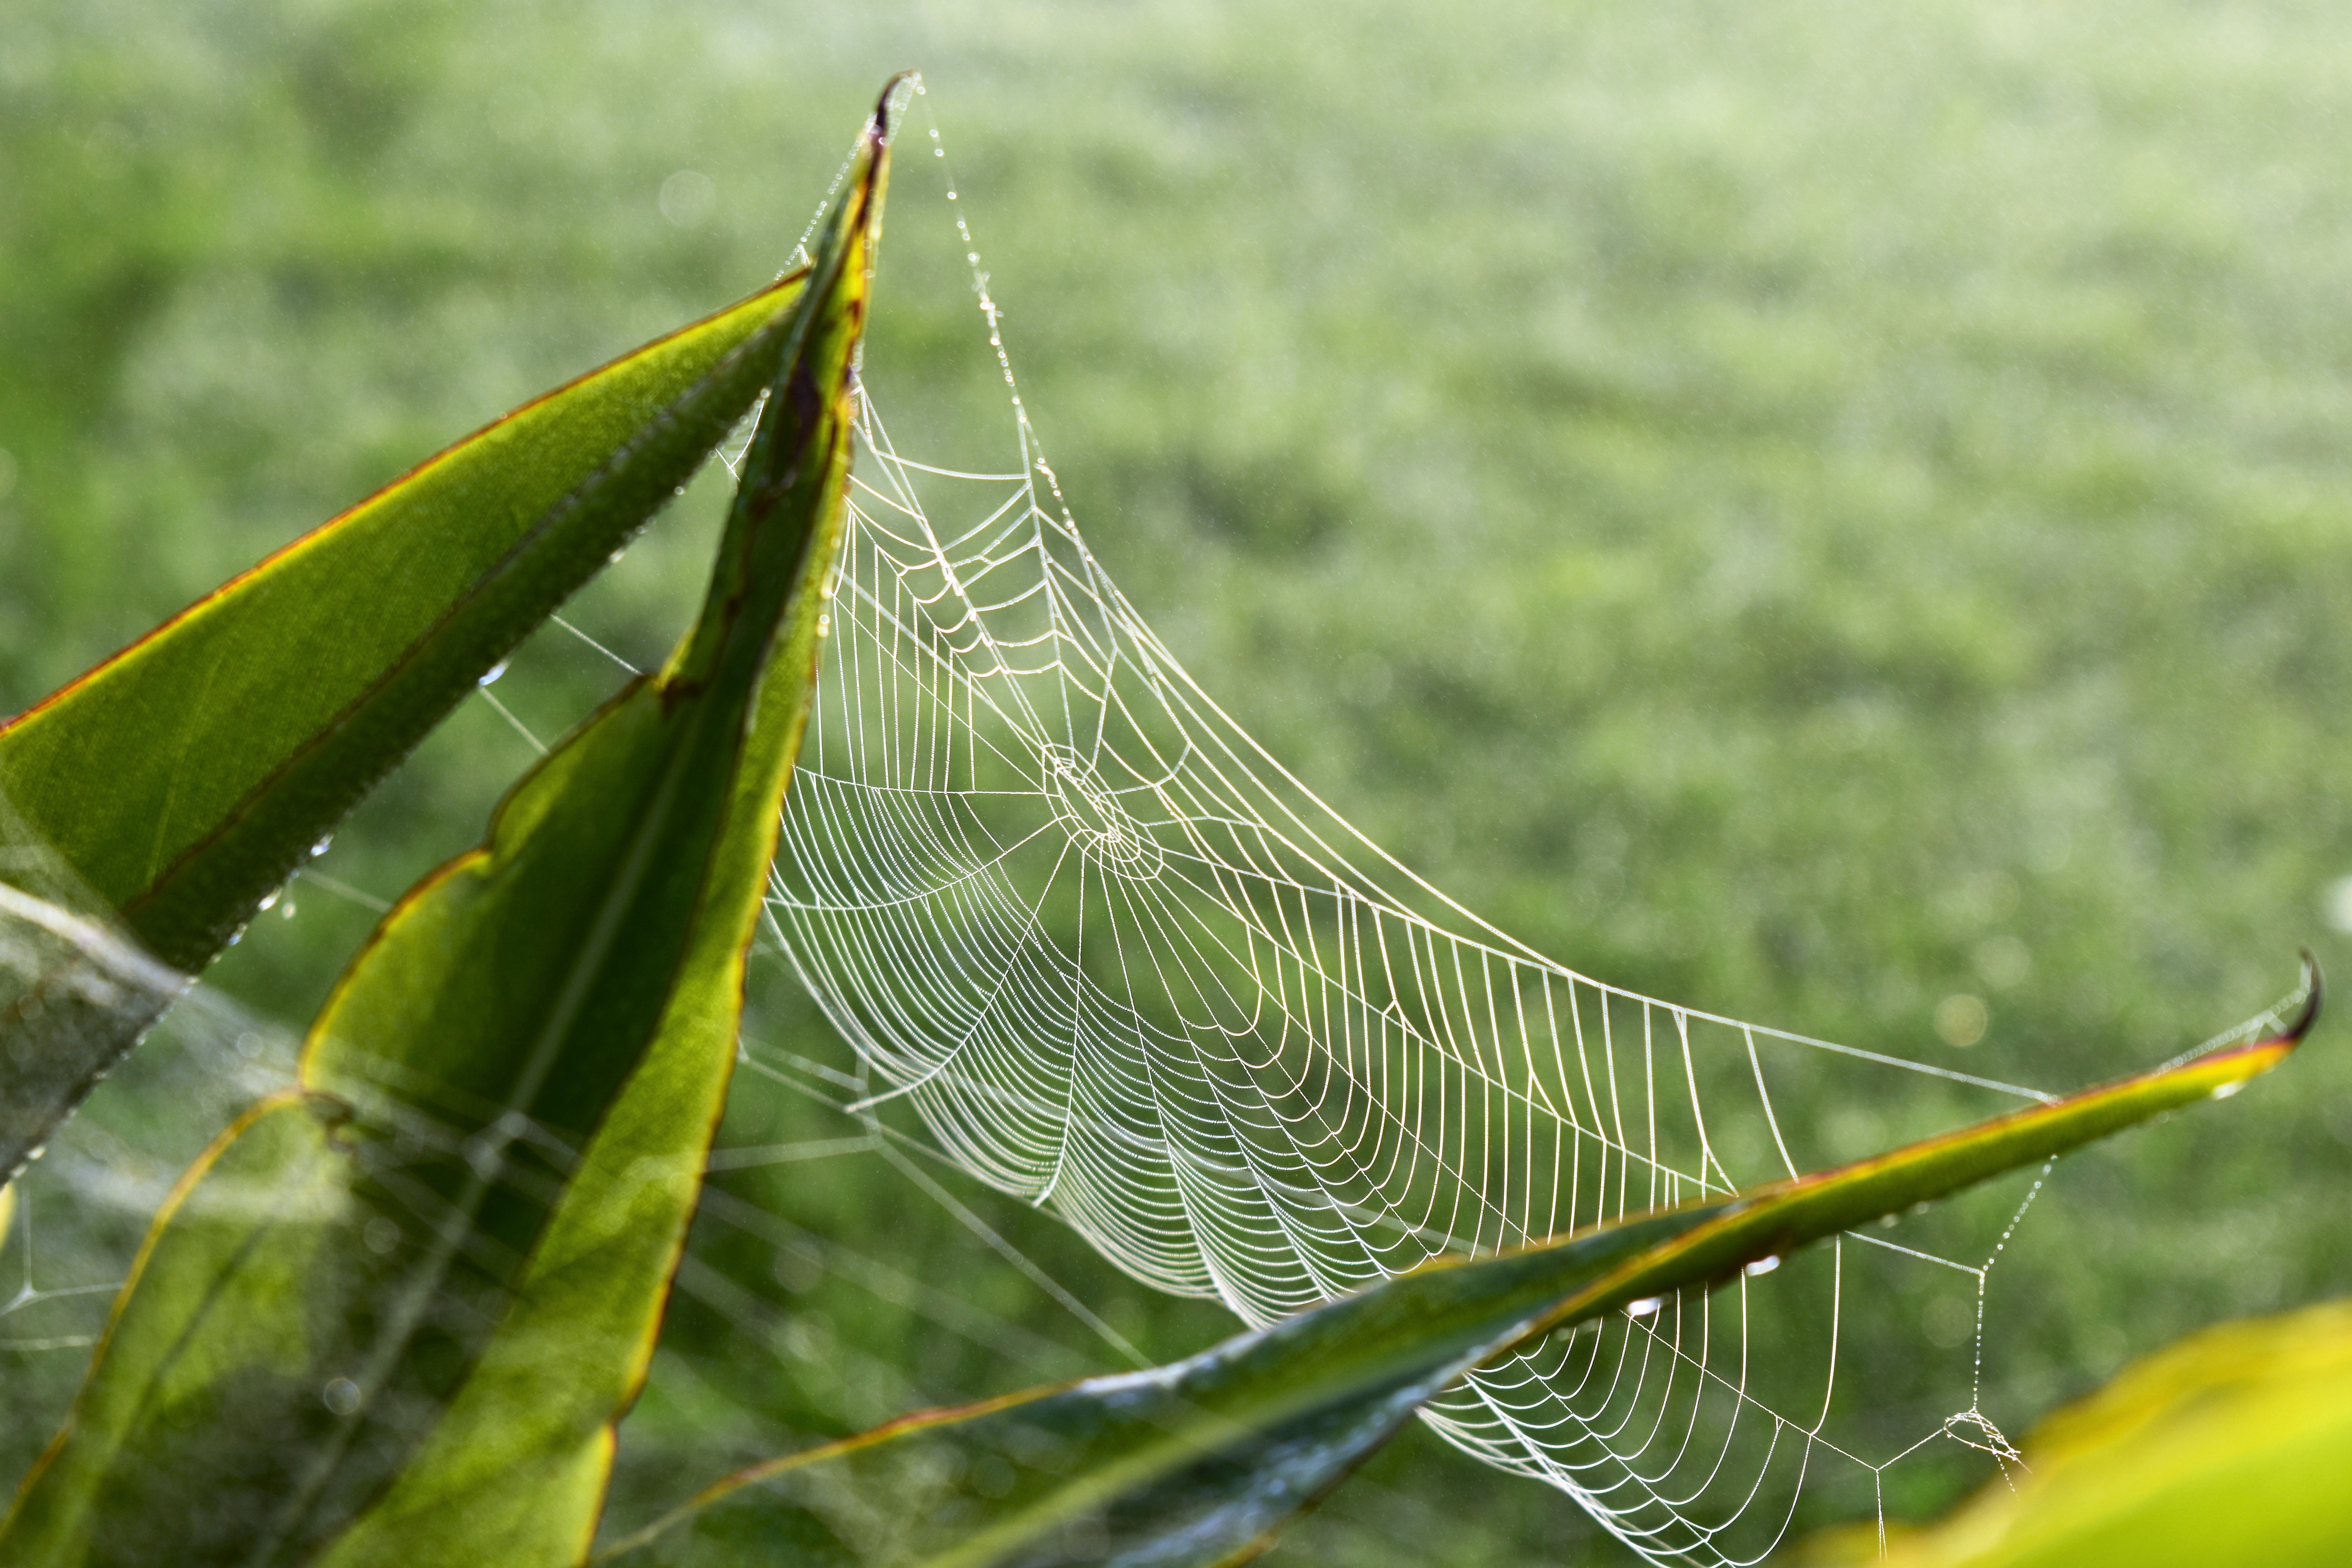
nature, dew, wing, plant, fog, meadow, leaf, green, insect, autumn, fauna, invertebrate, spider web, cobweb, dewdrop, network, cobwebs, morgentau, macro photography, beaded, plant stem